Cubic yard

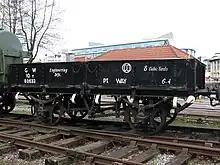
A GRW ballast wagon witha volume of 8 cubic yards

A cubic yard (symbol yd) is an imperial / U.S. customary (non-SI non-metric) unit of volume used in Canada and the United States. It is defined as the volume of a cube with sides of 1 yard (3 feet, 36 inches, 0.9144 meters) in length.